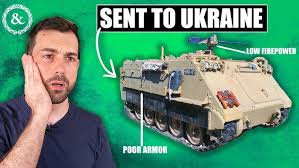
Label: BTR